Sky position (RA, Dec in degrees): 20.482, 0.06637
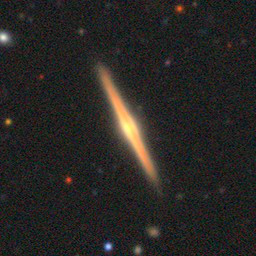
Galaxy morphology: Edge-on Galaxies with Bulge